Octant projection

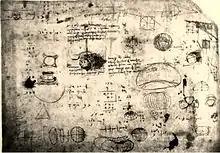
Outline in Codex Atlanticus with sketches of eight other projections of the globe being studied by Leonardo

Projections also based on the Reuleaux triangle were published by: